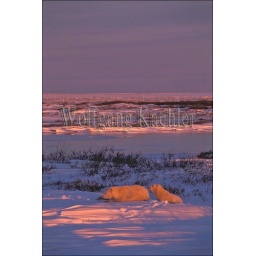
Canada, manitoba, near churchill, polar bear mother with cub